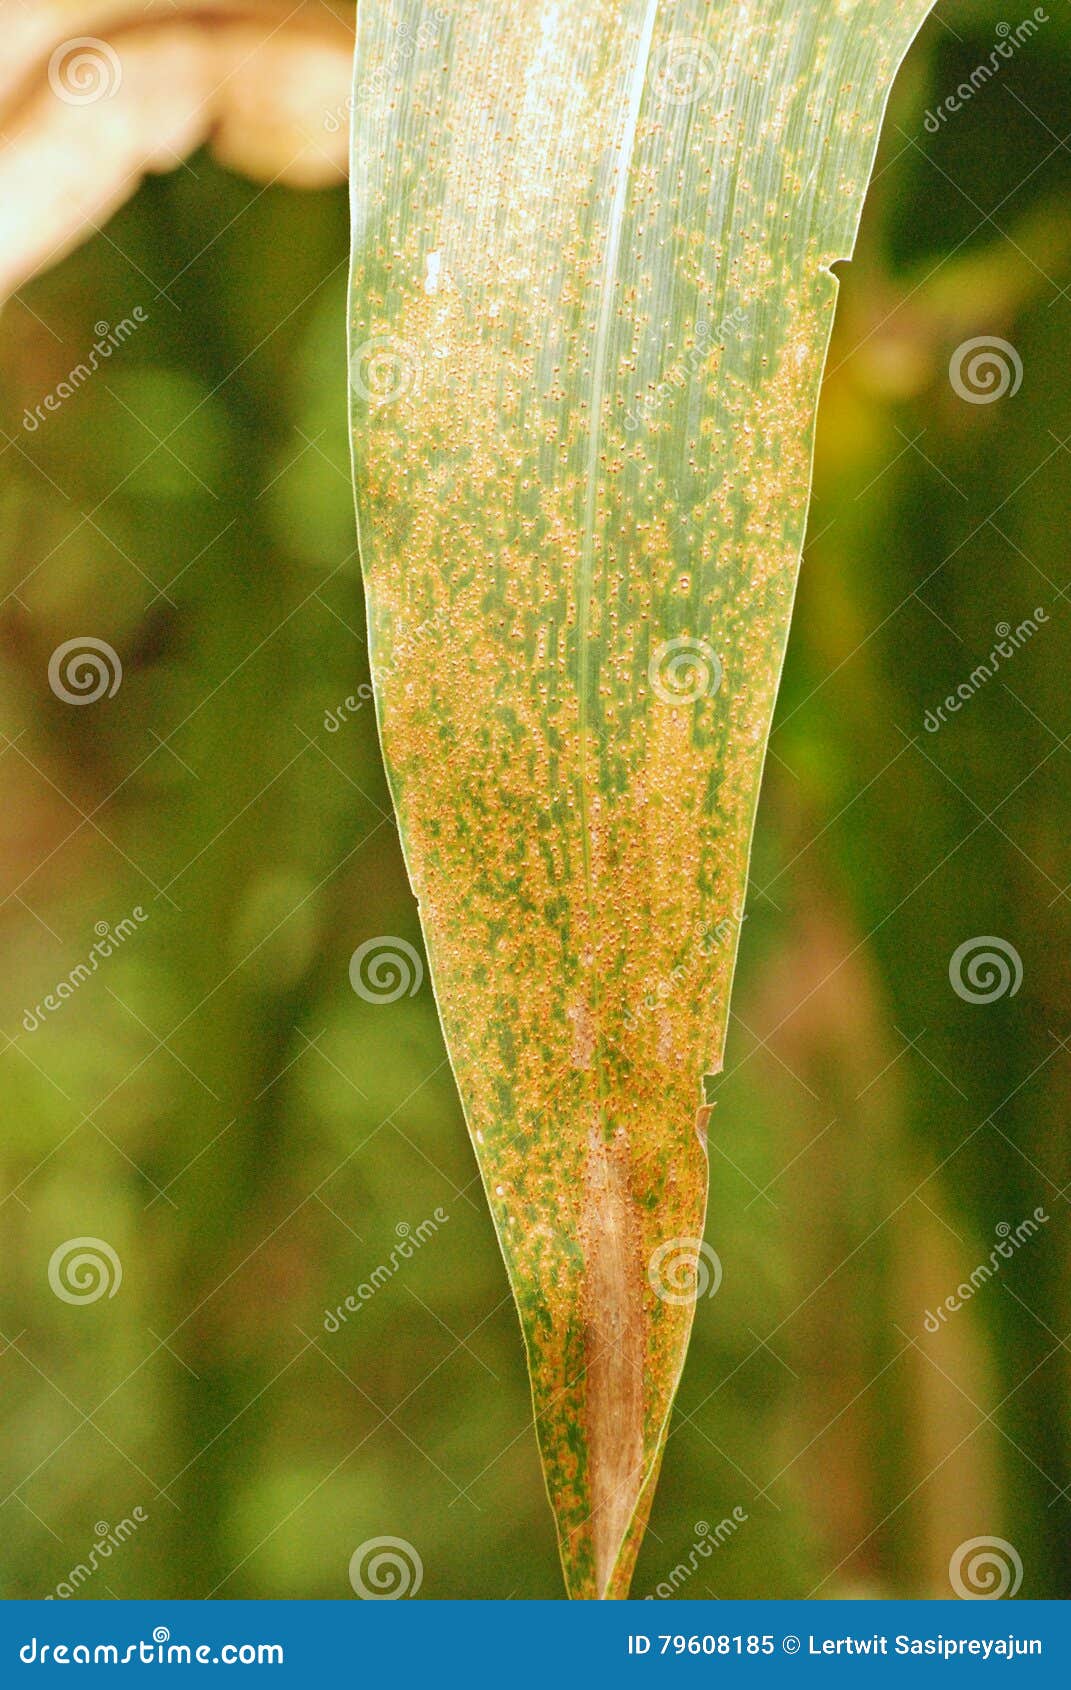
Plant: Corn
Disease: corn rust